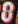
Number: 8